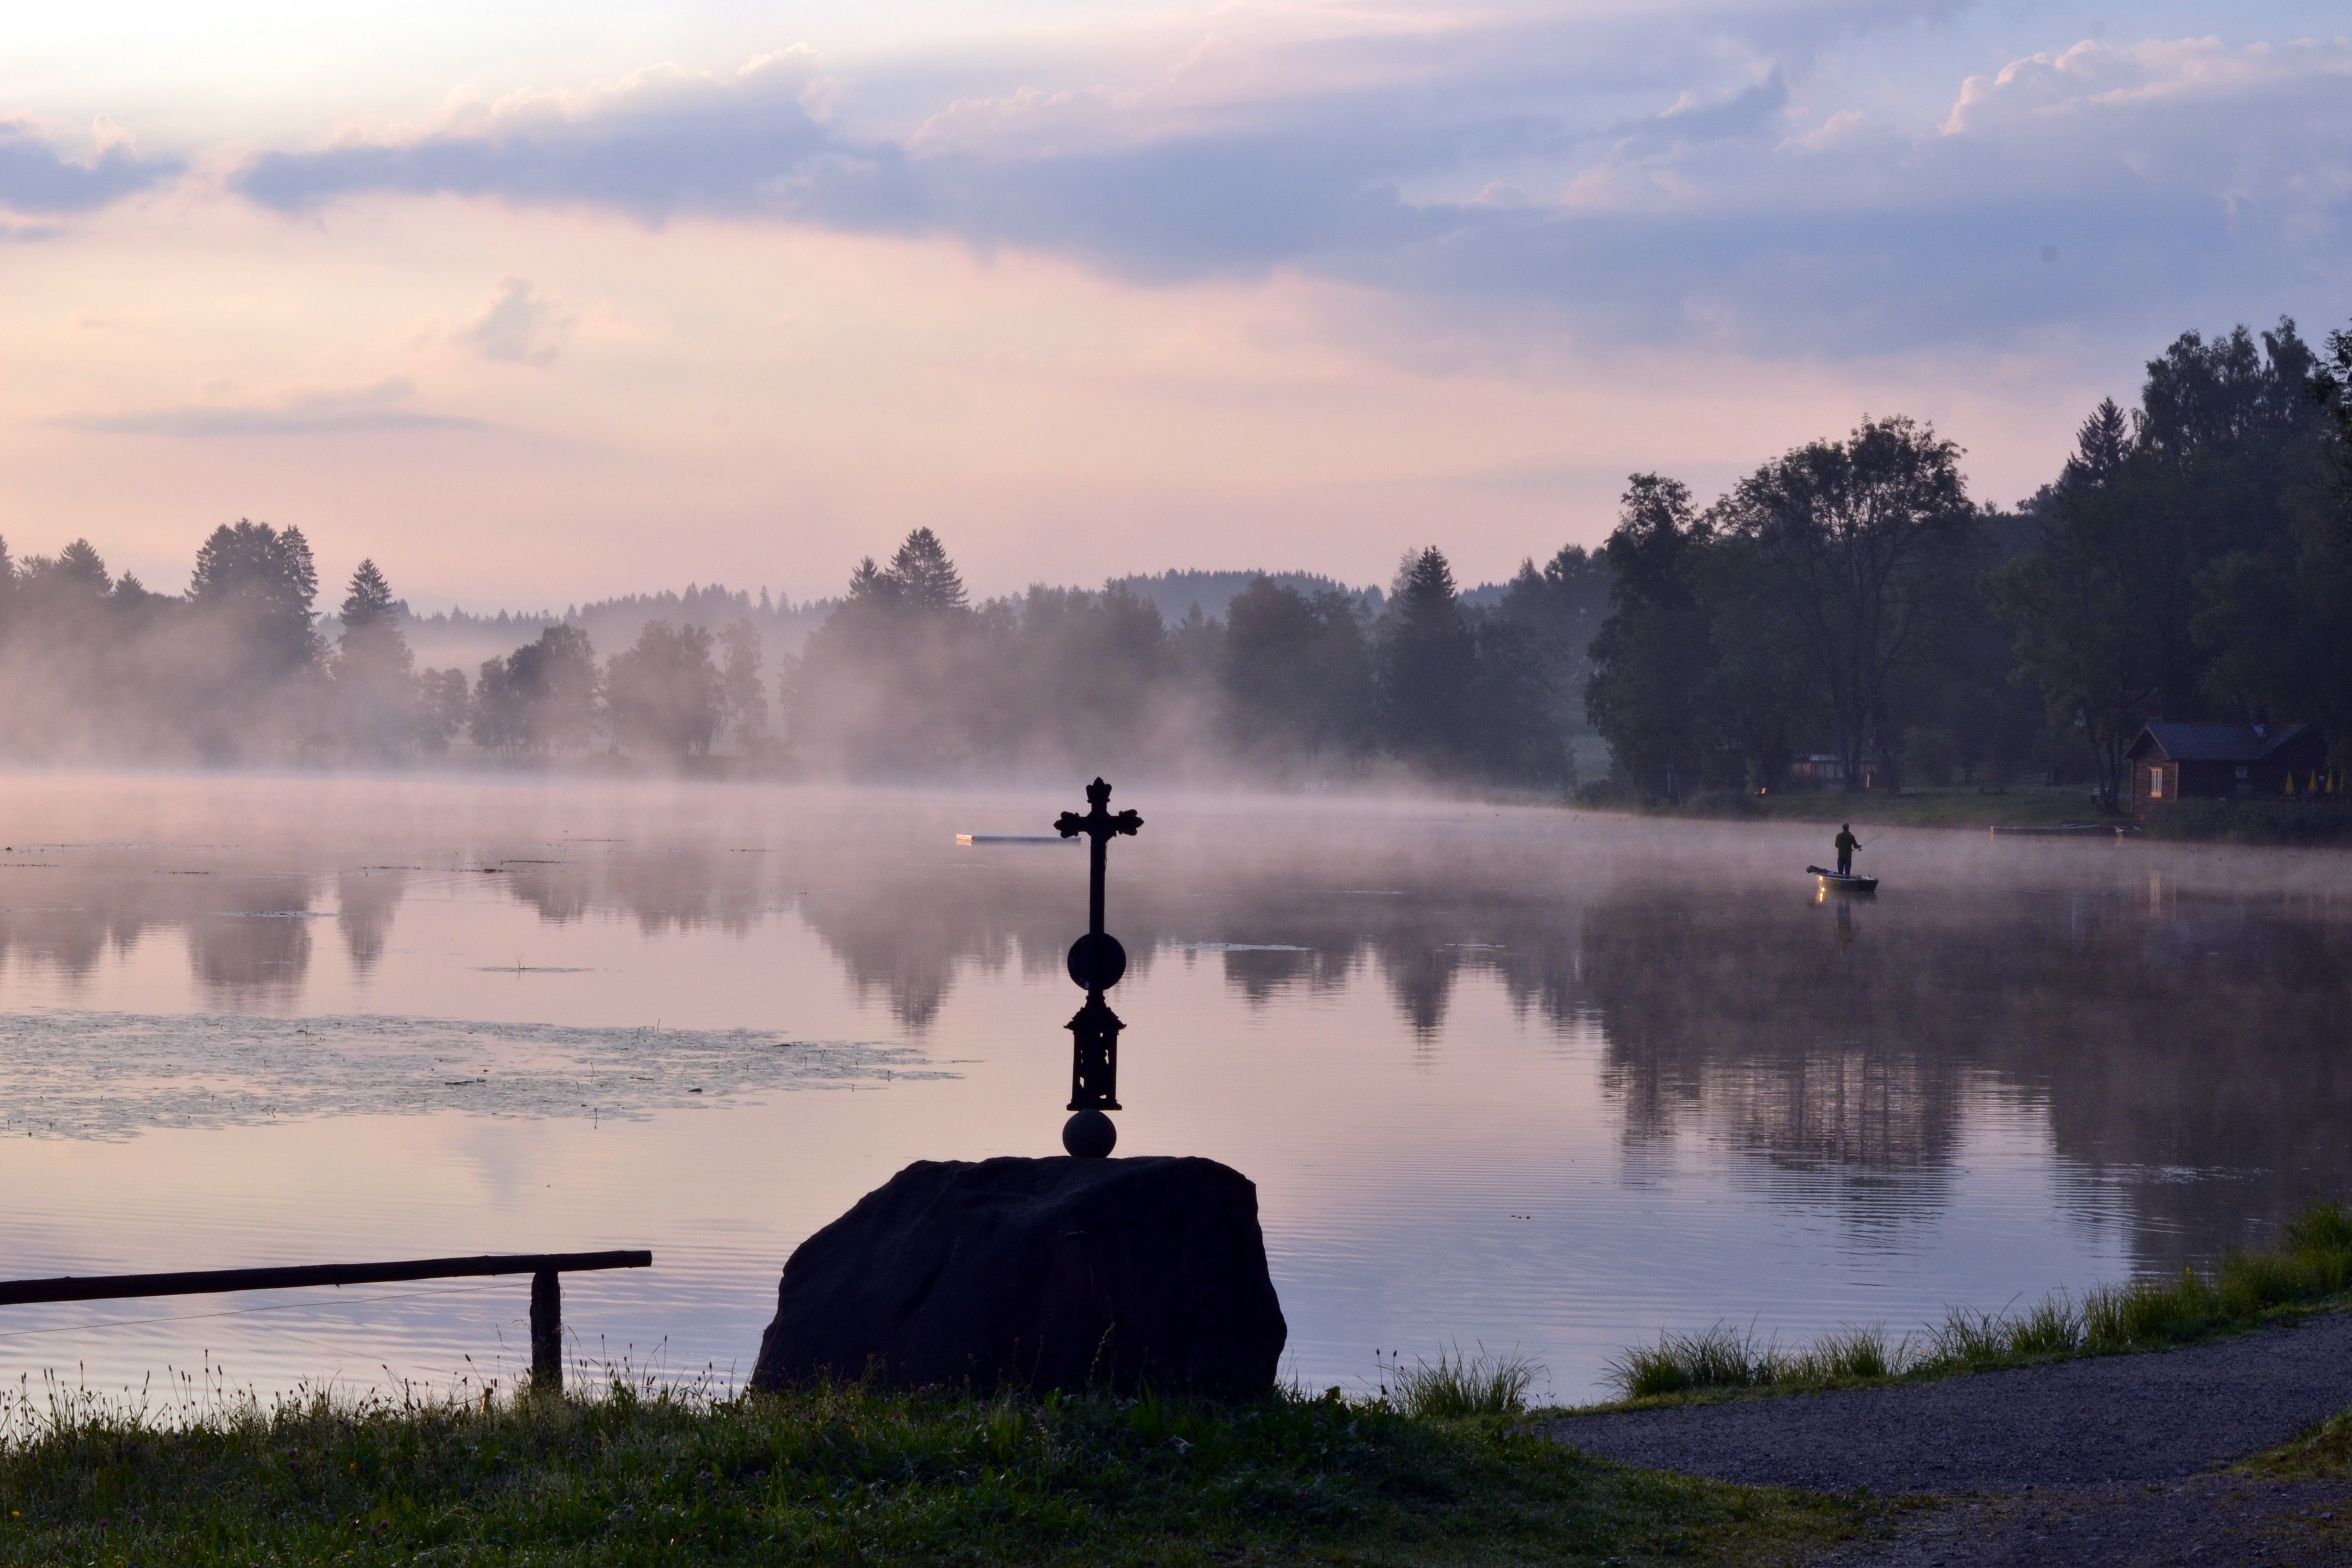
landscape, sea, tree, water, nature, marsh, cloud, fog, sunrise, sunset, mist, morning, hill, lake, dawn, river, foggy, dusk, evening, reflection, rest, reservoir, cross, fish, waterway, body of water, clouds, wetland, bavaria, mood, loch, idyll, harmony, morning hour, rural area, mirror image, sign of the cross, atmospheric phenomenon, bayersoien